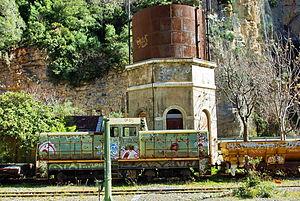
Le locotracteur BB401 désaffecté en Gare de la Tinée
Les Chemins de fer de Provence sont un réseau ferroviaire à voie métrique d'une longueur de 151 km assurant un service urbain de transports de voyageurs entre Nice et La Vésubie Plan-du-Var ainsi qu'un service touristique entre Nice et Digne-les-Bains.